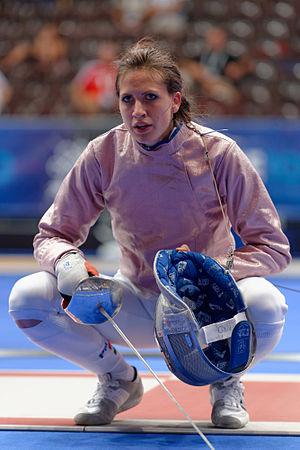
La Hongroise Réka Benkó à l'épreuve de sabre féminin des championnats du monde d'escrime 2013 au Syma Hall à Budapest, le 9 août 2013.